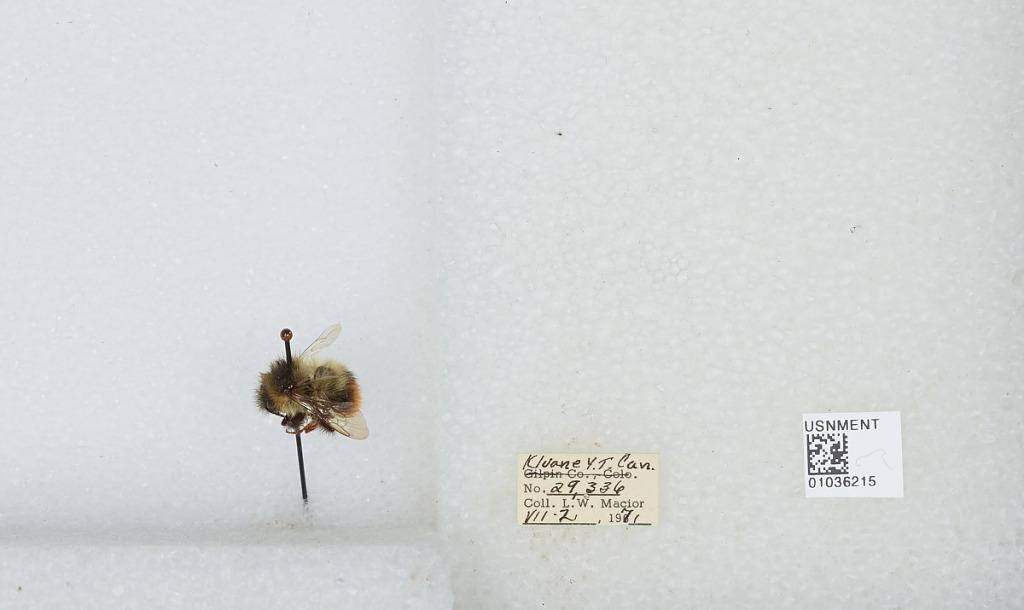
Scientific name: Bombus (Pyrobombus) mixtus Cresson
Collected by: L. Macior
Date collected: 1971-7-2
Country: Canada
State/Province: Yukon Territory
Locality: Kluane
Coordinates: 60.75, -139.5